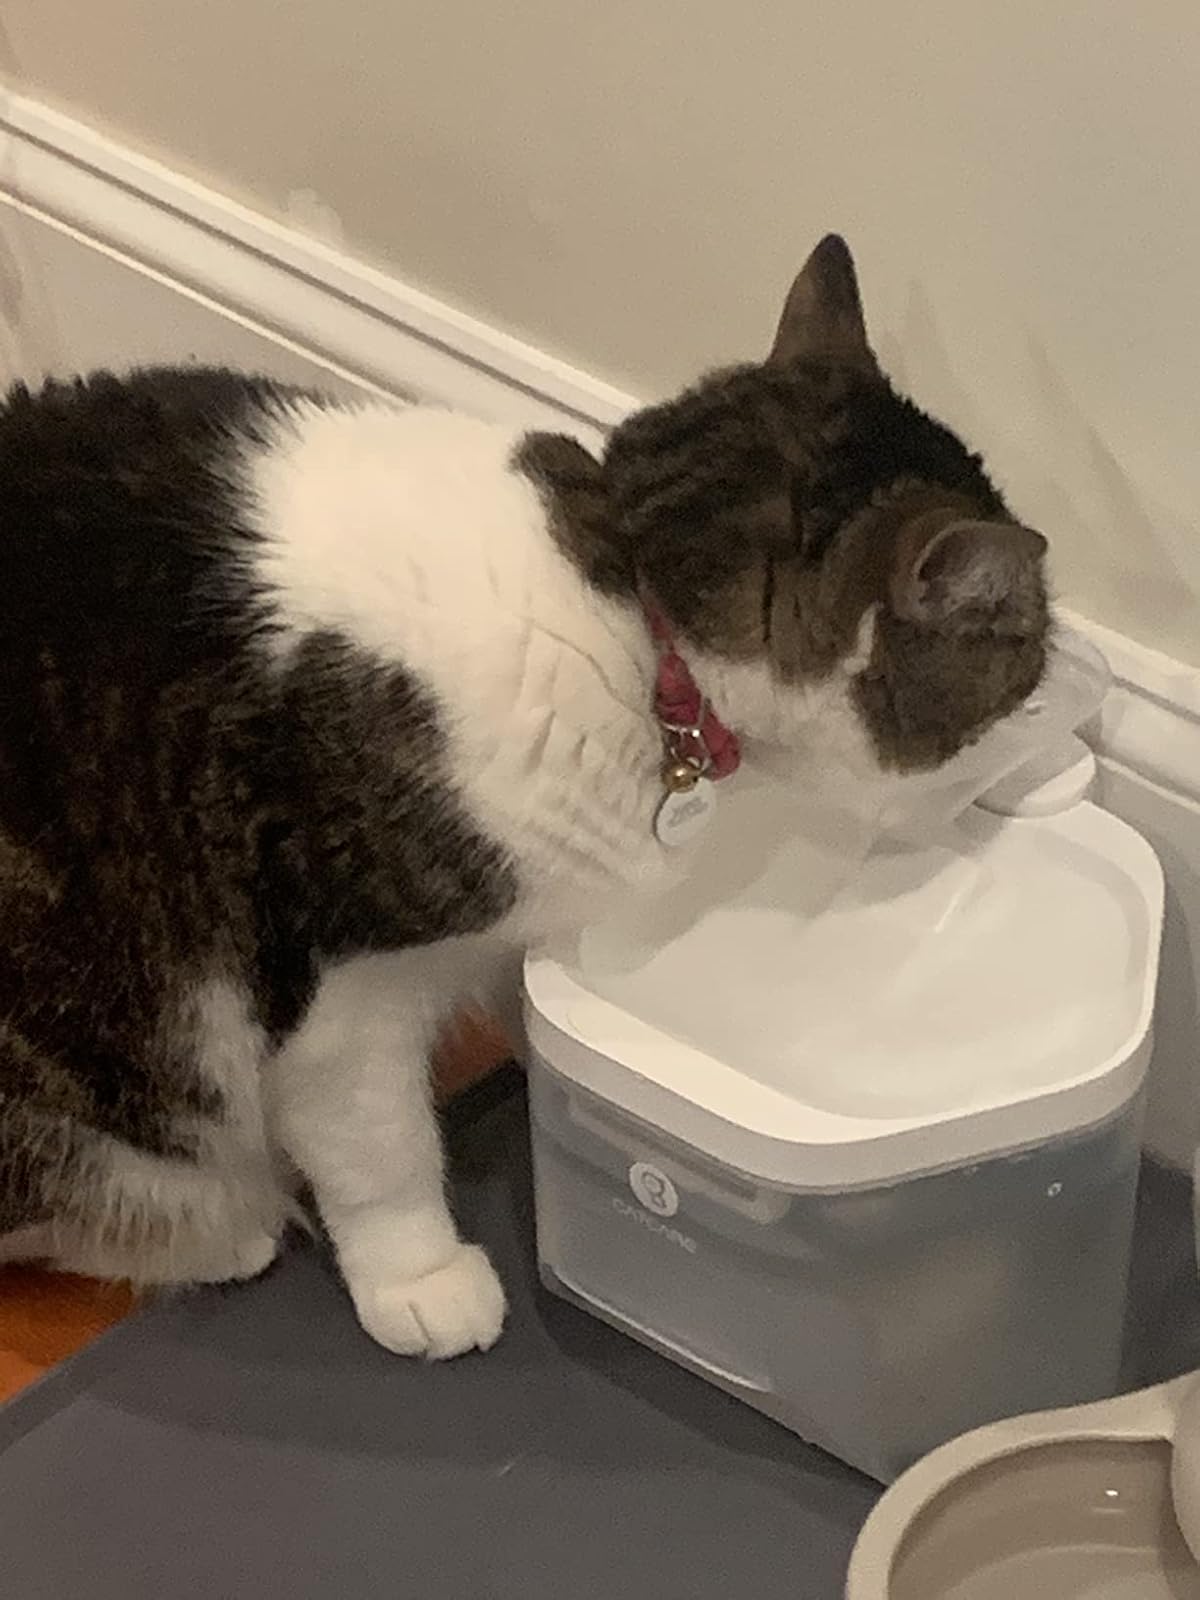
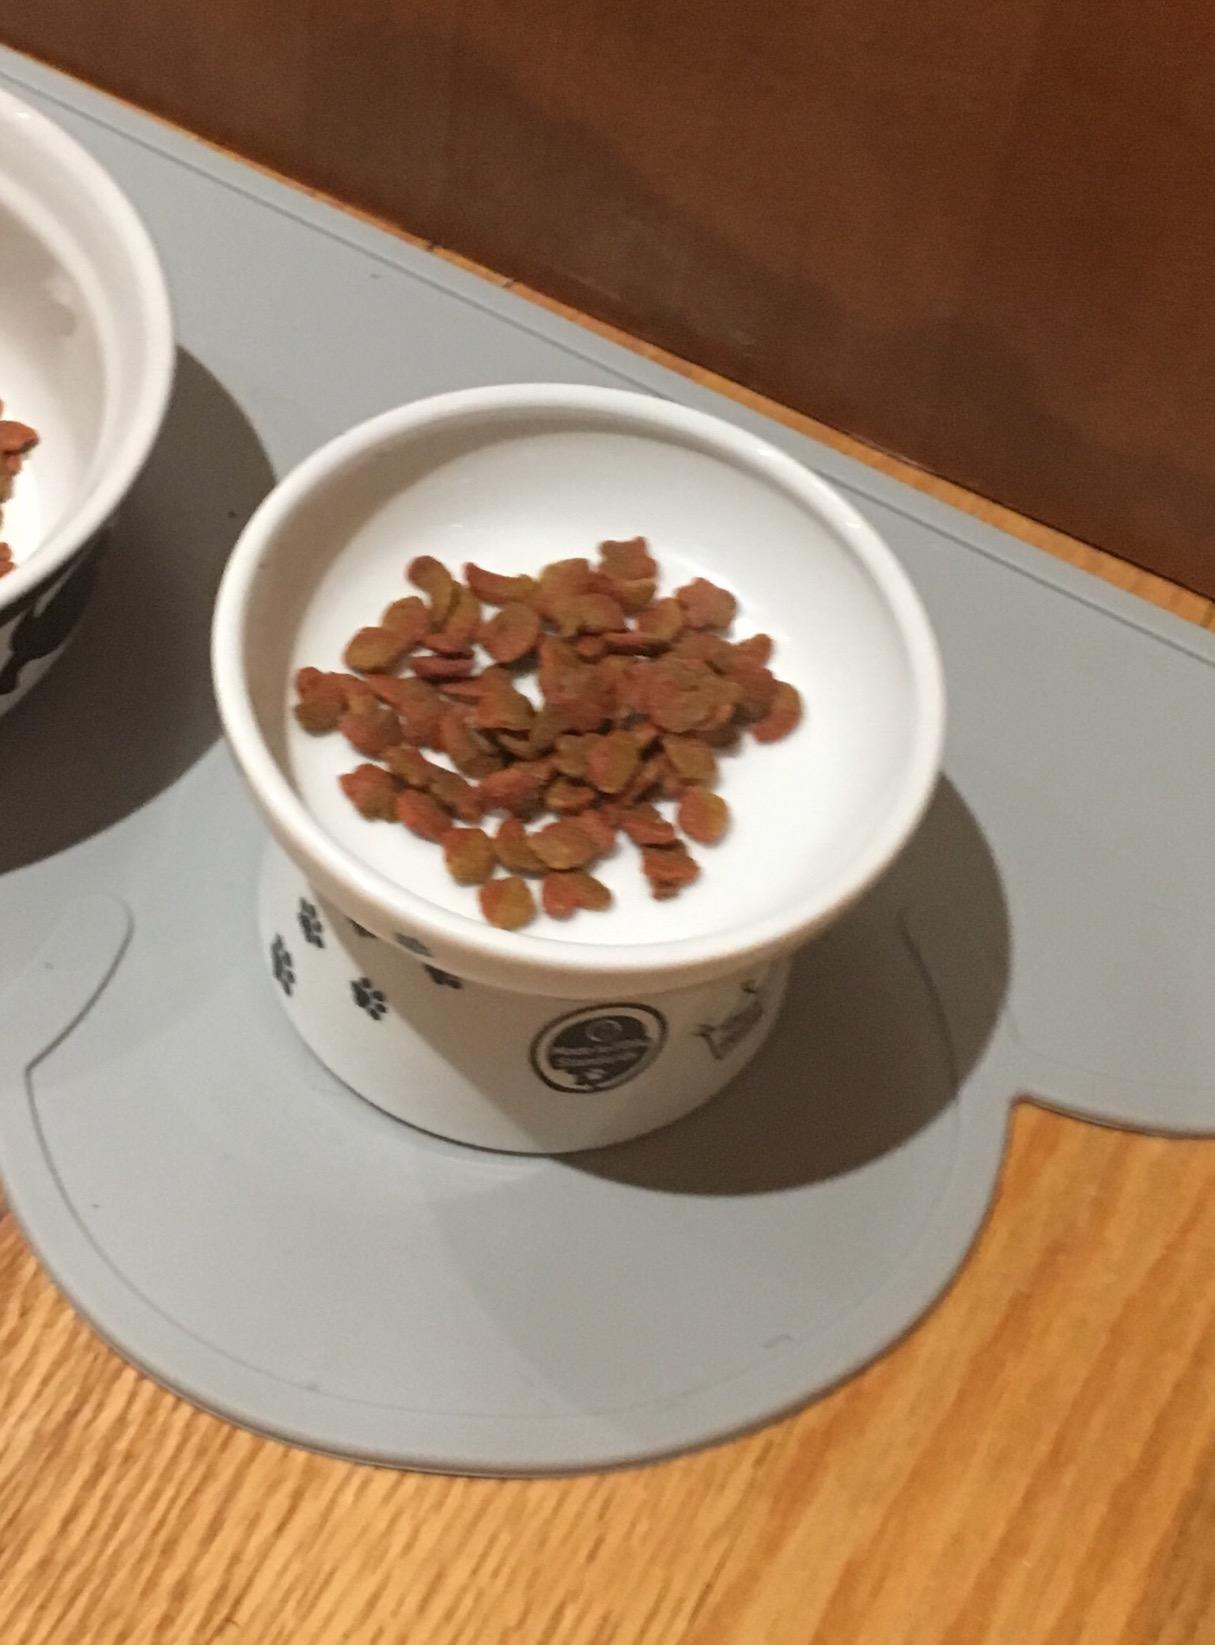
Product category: items_bowl
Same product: no